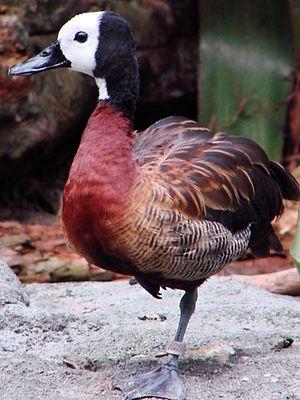
Dendrocygne veuf (Dendrocygna viduata)